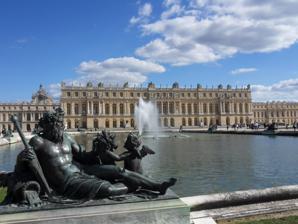
Building: Palace of Versailles
Country: France
Year built: 1672
Former royal residence in Versailles, France "Versailles" redirects here. For the commune, see Versailles, Yvelines . For other uses, see Versailles (disambiguation) . Palace of Versailles Château de Versailles ( French ) Garden façade and fountains; Hall of Mirrors Interactive fullscreen map General information Architectural style Classicalism and Baroque Location Versailles , France Coordinates 48°48′17″N 2°7′13″E / 48.80472°N 2.12028°E / 48.80472; 2.12028 Construction started 1661 ; 364 years ago ( 1661 ) Owner Government of France Website en .chateauversailles .fr UNESCO World Heritage Site Official name Chateau and Park of Versailles Criteria Cultural: i, ii, vi Reference 83 Inscription 1979 (3rd Session ) Area 800 ha (2,000 acres) Buffer zone 9,467 ha (23,390 acres) The Palace of Versailles ( / v ɛər ˈ s aɪ , v ɜːr ˈ s aɪ / vair- SY , vur- SY ; French : château de Versailles [ʃɑto d(ə) vɛʁsɑj] ⓘ ) is a former royal residence commissioned by King Louis XIV located in Versailles , about 18 kilometres (11 mi) west of Paris , in the Yvelines Department of Île-de-France region in France . The palace is owned by the government of France and since 1995 has been managed, under the direction of the French Ministry of Culture , by the Public Establishment of the Palace, Museum and National Estate of Versailles . About 15,000,000 people visit the palace, park, or gardens of Versailles every year, making it one of the most popular tourist attractions in the world. Louis XIII built a hunting lodge at Versailles in 1623. His successor, Louis XIV expanded the château into a palace that went through several expansions in phases from 1661 to 1715. It was a favourite residence for both kings, and in 1682, Louis XIV moved the seat of his court and government to Versailles, making the palace the de facto capital of France. This state of affairs was continued by Kings Louis XV and Louis XVI , who primarily made interior alterations to the palace, but in 1789 the royal family and French court returned to Paris. For the rest of the French Revolution , the Palace of Versailles was largely abandoned and emptied of its contents, and the population of the surrounding city plummeted. Napoleon , following his coronation as Emperor , used the subsidiary palace, Grand Trianon , as a summer residence from 1810 to 1814, but did not use the main palace. Following the Bourbon Restoration , when the king was returned to the throne, he resided in Paris and it was not until the 1830s that meaningful repairs were made to the palace. A museum of French history was installed within it, replacing the courtiers apartments of the southern wing. The palace and park were designated a World Heritage Site by UNESCO in 1979 for its importance as the centre of power, art, and science in France during the 17th and 18th centuries. The French Ministry of Culture has placed the palace, its gardens, and some of its subsidiary structures on its list of culturally significant monuments . History Main article: History of the Palace of Versailles Versailles around 1652, engraving by Jacques Gomboust [ fr ] In 1623, Louis XIII , king of France , built a hunting lodge on a hill in a favourite hunting ground, 19 kilometres (12 mi) west of Paris , and 16 kilometres (10 mi) from his primary residence, the Château de Saint-Germain-en-Laye . The site, near a village named Versailles, was a wooded wetland that Louis XIII's court scorned as being generally unworthy of a king; one of his courtiers, François de Bassompierre , wrote that the lodge "would not inspire vanity in even the simplest gentleman". From 1631 to 1634, architect Philibert Le Roy replaced the lodge with a château for Louis XIII, who forbade his queen, Anne of Austria , from staying there overnight, even when an outbreak of smallpox at Saint-Germain-en-Laye in 1641 forced Louis XIII to relocate to Versailles with his three-year-old heir, the future Louis XIV . When Louis XIII died in 1643, Anne became Louis XIV's regent , and Louis XIII's château was abandoned for the next decade. She moved the court back to Paris, where Anne and her chief minister , Cardinal Mazarin , continued Louis XIII's unpopular monetary practices. This led to the Fronde , a series of revolts against royal authority from 1648 to 1653 that masked a struggle between Mazarin and the princes of the blood , Louis XIV's extended family, for influence over him. In the aftermath of the Fronde, Louis XIV became determined to rule alone. Following Mazarin's death in 1661, Louis XIV reformed his government to exclude his mother and the princes of the blood, moved the court back to Saint-Germain-en-Laye, and ordered the expansion of his father's château at Versailles into a palace. Louis XIV had hunted at Versailles in the 1650s, but did not take any special interest in Versailles until 1661. On 17 August 1661, Louis XIV was a guest at a sumptuous festival hosted by Nicolas Fouquet , the Superintendent of Finances , at his palatial residence, the Château de Vaux-le-Vicomte . Louis XIV was impressed by the château and its gardens, which were the work of Louis Le Vau , the court architect since 1654, André Le Nôtre , the royal gardener since 1657, and Charles Le Brun , a painter in royal service since 1647. Vaux-le-Vicomte's scale and opulence led him to imprison Fouquet that September, as he had also built an island fortress and a private army. But Louis XIV was also inspired by Vaux-le-Vicomte, and he recruited its authors for his own projects. Louis XIV replaced Fouquet with Jean-Baptiste Colbert , a protégé of Mazarin and enemy of Fouquet, and charged him with managing the corps of artisans in royal employment. Colbert acted as the intermediary between them and Louis XIV, who personally directed and inspected the planning and construction of Versailles. Construction Versailles in 1668, painted by Pierre Patel Le Vau's garden façade around 1675 Work at Versailles was at first concentrated on gardens , and through the 1660s, Le Vau only added two detached service wings and a forecourt to the château. But in 1668–69, as a response to the growth of the gardens, and victory over Spain in the War of Devolution , Louis XIV decided to turn Versailles into a full-scale royal residence. He vacillated between replacing or incorporating his father's château, but settled on the latter by the end of the decade, and from 1668 to 1671, Louis XIII's château was encased on three sides in a feature dubbed the enveloppe . This gave the château a new, Italianate façade overlooking the gardens, but preserved the courtyard façade, resulting in a mix of styles and materials that dismayed Louis XIV and that Colbert described as a "patchwork". Attempts to homogenize the two façades failed, and in 1670 Le Vau died, leaving the post of First Architect to the King vacant for the next seven years. Le Vau was succeeded at Versailles by his assistant, architect François d'Orbay . Work at the palace during the 1670s focused on its interiors, as the palace was then nearing completion, though d'Orbay expanded Le Vau's service wings and connected them to the château, and built a pair of pavilions for government employees in the forecourt. In 1670, d'Orbay was tasked by Louis XIV with designing a city, also called Versailles , to house and service Louis XIV's growing government and court. The granting of land to courtiers for the construction of townhouses that resembled the palace began in 1671. The next year, the Franco-Dutch War began and funding for Versailles was cut until 1674, when Louis XIV had work begun on the Ambassadors' Staircase [ fr ] , a grand staircase for the reception of guests, and demolished the last of the village of Versailles. Versailles around 1682, engraving by Adam Perelle Following the end of the Franco-Dutch War with French victory in 1678, Louis XIV appointed as First Architect Jules Hardouin-Mansart , an experienced architect in Louis XIV's confidence, who would benefit from a restored budget and large workforce of former soldiers. Mansart began his tenure with the addition from 1678 to 1681 of the Hall of Mirrors , a renovation of the courtyard façade of Louis XIII's château, and the expansion of d'Orbay's pavilions to create the Ministers' Wings in 1678–79. Adjacent to the palace, Hardouin-Mansart built a pair of stables called the Grande and Petite Écuries from 1679 to 1682 and the Grand Commun [ fr ] , which housed the palace's servants and general kitchens, from 1682 to 1684. Hardouin-Mansart also added two entirely new wings in Le Vau's Italianate style to house the court, first at the south end of the palace from 1679 to 1681 and then at its north end from 1685 to 1689. War and the resulting diminished funding slowed construction at Versailles for the rest of the 17th century. The Nine Years' War , which began in 1688, stopped work altogether until 1698. Three years later, however, the even more expensive War of the Spanish Succession began and, combined with poor harvests in 1693–94 and 1709–10, plunged France into crisis. Louis XIV thus slashed funding and cancelled some of the work Hardouin-Mansart had planned in the 1680s, such as the remodelling of the courtyard façade in the Italianate style. Louis XIV and Hardouin-Mansart focused on a permanent palace chapel , the construction of which lasted from 1699 to 1710. A masked ball in the Hall of Mirrors (1745) by Charles-Nicolas Cochin Louis XIV's successors, Louis XV and Louis XVI , largely left Versailles as they inherited it and focused on the palace's interiors. Louis XV's modifications began in the 1730s, with the completion of the Salon d'Hercule , a ballroom in the north wing, and the expansion of the king's private apartment , which required the demolition of the Ambassadors' Staircase. In 1748, Louis XV began construction of a palace theatre, the Royal Opera of Versailles at the northernmost end of the palace, but completion was delayed until 1770; construction was interrupted in the 1740s by the War of the Austrian Succession and then again in 1756 with the start of the Seven Years' War . These wars emptied the royal treasury and thereafter construction was mostly funded by Madame du Barry , Louis XV's favourite mistress. In 1771, Louis XV had the northern Ministers' Wing rebuilt in Neoclassical style by Ange-Jacques Gabriel , his court architect, as it was in the process of falling down. That work was also stopped by financial constraints, and it remained incomplete when Louis XV died in 1774. In 1784, Louis XVI briefly moved the royal family to the Château de Saint-Cloud ahead of more renovations to the Palace of Versailles, but construction could not begin because of financial difficulty and political crisis . In 1789, the French Revolution swept the royal family and government out of Versailles forever. Role in politics and culture Reception of the Grand Condé at Versailles , painted by Jean-Léon Gérôme The Palace of Versailles was key to Louis XIV's politics, as an expression and concentration of French art and culture , and for the centralization of royal power. Louis XIV first used Versailles to promote himself with a series of nighttime festivals in its gardens in 1664, 1668, and 1674, the events of which were disseminated throughout Europe by print and engravings. As early as 1669, but especially from 1678, Louis XIV sought to make Versailles his seat of government, and he expanded the palace so as to fit the court within it. The moving of the court to Versailles did not come until 1682, however, and not officially, as opinion on Versailles was mixed among the nobility of France . By 1687, however, it was evident to all that Versailles was the de facto capital of France, and Louis XIV succeeded in attracting the nobility to Versailles to pursue prestige and royal patronage within a strict court etiquette, thus eroding their traditional provincial power bases. It was at the Palace of Versailles that Louis XIV received the Doge of Genoa , Francesco Maria Imperiale Lercari in 1685, an embassy from the Ayutthaya Kingdom in 1686, and an embassy from Safavid Iran in 1715. Louis XIV died at Versailles on 1 September 1715 and was succeeded by his five-year-old great-grandson, Louis XV , then the duke of Anjou , who was moved to the Château de Vincennes and then to Paris by Louis XV's regent, Philippe II, Duke of Orléans . Versailles was neglected until 1722, when Philippe II removed the court to Versailles to escape the unpopularity of his regency, and when Louis XV began his majority. The 1715 move, however, broke the cultural power of Versailles, and during the reign of Louis XVI , courtiers spent their leisure in Paris, not Versailles. The 7-year-old Mozart during his stay at the palace During Christmas 1763, Mozart and his family visited Versailles and dined with the King. The 7-year-old Wolfgang Amadeus Mozart played several works during his stay and later dedicated his first two harpsichord sonatas, published in 1764 in Paris, to Madame Victoria , daughter of Louis XV. In 1783, the palace was the site of the signing of the last two of the three treaties of the Peace of Paris (1783) , which ended the American Revolutionary War . On 3 September, British and American delegates, led by Benjamin Franklin , signed the Treaty of Paris at the Hôtel d'York (now 56 Rue Jacob) in Paris, granting the United States independence. On 4 September, Spain and France signed separate treaties with Britain at the Palace of Versailles, formally ending the war. The King and Queen learned of the Storming of the Bastille in Paris on 14 July 1789, while they were at the palace, and remained isolated there as the Revolution in Paris spread. The growing anger in Paris led to the Women's March on Versailles on 5 October 1789. A crowd of several thousand men and women, protesting the high price and scarcity of bread, marched from the markets of Paris to Versailles. They took weapons from the city armoury, besieged the palace, and compelled the King and royal family and the members of the National Constituent Assembly to return with them to Paris the following day. As soon as the royal family departed, the palace was closed. In 1792, the National Convention , the new revolutionary government, ordered the transfer of all the paintings and sculptures from the palace to the Louvre . In 1793, the Convention declared the abolition of the monarchy and ordered all of the royal property in the palace to be sold at auction.  The auction took place between 25 August 1793 and 11 August 1794. The furnishings and art of the palace, including the furniture, mirrors, baths, and kitchen equipment, were sold in seventeen thousand lots. All fleurs-de-lys and royal emblems on the buildings were chambered or chiselled off. The empty buildings were turned into a storehouse for furnishings, art and libraries confiscated from the nobility. The empty grand apartments were opened for tours beginning in 1793, and a small museum of French paintings and art school was opened in some of the empty rooms. By virtue of an order issued by the Versailles district directorate in August 1794, the Royal Gate was destroyed, the Cour Royale was cleared and the Cour de Marbre lost its precious floor. 19th century – history museum and government venue The Lords' Antechamber at Grand Trianon Banquet for Queen Victoria hosted by Napoleon III in the Royal Opera of Versailles , August 1855 by Eugene Lami Proclamation of the German Empire , 18 January 1871 , 1877 by Anton von Werner When Napoleon became Emperor of the French in 1804, he considered making Versailles his residence but abandoned the idea because of the cost of the renovation. Prior to his marriage with Marie-Louise in 1810, he had the Grand Trianon restored and refurnished as a springtime residence for himself and his family, in the style of furnishing that it is seen today. In 1815, with the final downfall of Napoleon, Louis XVIII , the younger brother of Louis XVI, became king, and considered returning the royal residence to Versailles, where he had been born. He ordered the restoration of the royal apartments, but the task and cost was too great. Louis XVIII had the far end of the south wing of the Cour Royale demolished and rebuilt (1814–1824) to match the Gabriel wing of 1780 opposite, which gave greater uniformity of appearance to the front entrance. Neither he nor his successor Charles X lived at Versailles. The French Revolution of 1830 brought a new monarch, Louis-Philippe to power, and a new ambition for Versailles. He did not reside at Versailles but began the creation of the Museum of the History of France , dedicated to "all the glories of France", which had been used to house some members of the royal family. The museum was begun in 1833 and inaugurated on 30 June 1837. Its most famous room is the Galerie des Batailles (Hall of Battles), which lies on most of the length of the second floor of the south wing. The museum project largely came to a halt when Louis Philippe was overthrown in 1848, though the paintings of French heroes and great battles still remain in the south wing. Emperor Napoleon III used the palace on occasion as a stage for grand ceremonies. One of the most lavish was the banquet that he hosted for Queen Victoria in the Royal Opera of Versailles on 25 August 1855. During the Franco-Prussian War of 1870–1871, the palace was occupied by the general staff of the victorious German Army. Parts of the château, including the Hall of Mirrors, were turned into a military hospital. The creation of the German Empire , combining Prussia and the surrounding German states under William I , was formally proclaimed in the Hall of Mirrors on 18 January 1871. The Germans remained in the palace until the signing of the armistice in March 1871. In that month, the government of the new Third French Republic , which had departed Paris during the war for Tours and then Bordeaux , moved into the palace. The National Assembly held its meetings in the Opera House. The uprising of the Paris Commune in March 1871, prevented the French government, under Adolphe Thiers , from returning immediately to Paris. The military operation which suppressed the Commune at the end of May was directed from Versailles, and the prisoners of the Commune were marched there and put on trial in military courts. In 1875 a second parliamentary body, the French Senate , was created and held its meetings for the election of a President of the Republic in a new hall created in 1876 in the south wing of the palace. The French Senate and National Assembly continue to meet in the palace in joint session on special occasions, such as the amendment of the Constitution of France . 20th century The Signing of Peace in the Hall of Mirrors, Versailles, 28 June 1919 by William Orpen The end of the 19th and the early 20th century saw the beginning of restoration efforts at the palace, first led by Pierre de Nolhac , poet and scholar and the first conservator, who began his work in 1892. The conservation and restoration were interrupted by two world wars but have continued until the present day. The palace returned to the world stage in June 1919, when, after six months of negotiations, the Treaty of Versailles , formally ending the First World War, was signed in the Hall of Mirrors . Between 1925 and 1928, the American philanthropist and multi-millionaire John D. Rockefeller, Jr. gave $2,166,000, the equivalent of about thirty million dollars today, to restore and refurbish the palace. More work took place after World War II, with the restoration of the Royal Opera of Versailles . The theatre was reopened in 1957, in the presence of Queen Elizabeth II of the United Kingdom. In 1978, parts of the palace were heavily damaged in a bombing committed by Breton terrorists . Starting in the 1950s, when the museum of Versailles was under the directorship of Gérald van der Kemp, the objective was to restore the palace to its state – or as close to it as possible – in 1789 when the royal family left the palace. Among the early projects was the repair of the roof over the Hall of Mirrors; the publicity campaign brought international attention to the plight of post-war Versailles and garnered much foreign money including a grant from the Rockefeller Foundation . One of the more costly endeavours for the museum and the French Fifth Republic has been to repurchase as much of the original furnishings as possible. Consequently, because furniture with a royal provenance – and especially furniture that was made for Versailles – is a highly sought-after commodity on the international market, the museum has spent considerable funds on retrieving much of the palace's original furnishings. 21st century Modern Pentathlon Park for the 2024 Summer Olympics. In 2003, a new restoration initiative – the "Grand Versailles" project – was started, which began with the replanting of the gardens, which had lost over 10,000 trees during Cyclone Lothar on 26 December 1999. One part of the initiative, the restoration of the Hall of Mirrors , was completed in 2006. Another major project was the further restoration of the backstage areas of the Royal Opera of Versailles in 2007 to 2009. The Palace of Versailles is currently owned by the French state. Its formal title is the Public Establishment of the Palace, Museum and National Estate of Versailles . Since 1995, it has been run as a Public Establishment, with an independent administration and management supervised by the French Ministry of Culture . The grounds of the palace hosted the equestrian competition during the 2024 Summer Olympics . Architecture and plan Plan of the main floor ( c. 1837 , with north to the right), showing the Hall of Mirrors in red, the Hall of Battles in green, the Royal Chapel in yellow, and the Royal Opera in blue The Palace of Versailles is a visual history of French architecture from the 1630s to the 1780s. Its earliest portion, the corps de logis , was built for Louis XIII in the style of his reign with brick, marble, and slate , which Le Vau surrounded in the 1660s with Enveloppe , an edifice that was inspired by Renaissance-era Italian villas. When Jules Hardouin-Mansart made further expansions to the palace in the 1680s, he used the Enveloppe as the model for his work. Neoclassical additions were made to the palace with the remodelling of the Ministers' Wings in the 1770s, by Ange-Jacques Gabriel , and after the Bourbon Restoration . The palace was largely completed by the death of Louis XIV in 1715. The eastern facing palace has a U-shaped layout, with the corps de logis and symmetrical advancing secondary wings terminating with the Dufour Pavilion on the south and the Gabriel Pavilion to the north, creating an expansive cour d'honneur known as the Royal Court (Cour Royale). Flanking the Royal Court are two enormous asymmetrical wings that result in a façade of 402 metres (1,319 ft) in length. Covered by around 10 hectares (1.1 million square feet) of roof, the palace has 2,143 windows, 1,252 chimneys, and 67 staircases. The palace and its grounds have had a great influence on architecture and horticulture from the mid-17th century to the end of the 18th century. Examples of works influenced by Versailles include Christopher Wren 's work at Hampton Court Palace , Berlin Palace , the Palace of La Granja , Stockholm Palace , Ludwigsburg Palace , Karlsruhe Palace , Rastatt Palace , Nymphenburg Palace , Schleissheim Palace , and Esterházy Palace . Royal Apartments Plan of the main floor in the central part of the palace (c. 1742), showing the grand appartement du roi in dark blue, the appartement du roi in medium blue, the petit appartement du roi in light blue, the grand appartement de la reine in yellow, and the petit appartement de la reine in red The construction in 1668–1671 of Louis Le Vau 's enveloppe around the outside of Louis XIII 's red brick and white stone château added state apartments for the king and the queen. The addition was known at the time as the château neuf (new château). The grands appartements (Grand Apartments, also referred to as the State Apartments ) include the grand appartement du roi and the grand appartement de la reine . They occupied the main or principal floor of the château neuf , with three rooms in each apartment facing the garden to the west and four facing the garden parterres to the north and south, respectively. The private apartments of the king (the appartement du roi and the petit appartement du roi ) and those of the queen (the petit appartement de la reine ) remained in the château vieux (old château). Le Vau's design for the state apartments closely followed Italian models of the day, including the placement of the apartments on the main floor (the piano nobile , the next floor up from the ground level), a convention the architect borrowed from Italian palace design. The king's State Apartment consisted of an enfilade of seven rooms, each dedicated to one of the known planets and their associated titular Roman deity . The queen's apartment formed a parallel enfilade with that of the grand appartement du roi . After the addition of the Hall of Mirrors (1678–1684) the king's apartment was reduced to five rooms (until the reign of Louis XV , when two more rooms were added) and the queen's to four. The queen's apartments served as the residence of three queens of France – Maria Theresa of Spain , wife of Louis XIV , Maria Leszczyńska , wife of Louis XV, and Marie Antoinette , wife of Louis XVI . Additionally, Louis XIV's granddaughter-in-law, Princess Marie-Adélaïde of Savoy , duchess of Burgundy, wife of Louis, Duke of Burgundy , occupied these rooms from 1697 (the year of her marriage) to her death in 1712. Ambassador's Staircase Model of the former Ambassador's Staircase The Ambassadors' Staircase [ fr ] ( Escalier des Ambassadeurs ) was an imperial staircase built from 1674 to 1680 by François d'Orbay . Until Louis XV had it demolished in 1752 to create a courtyard for his private apartments, the staircase was the primary entrance into the Palace of Versailles and the royal apartments especially. It was entered from the courtyard via a vestibule that, cramped and dark, contrasted greatly with the tall, open space of the staircase – famously lit naturally with a skylight – so as to overawe visitors. The staircase and walls of the room that contained it were clad in polychrome marble and gilded bronze, with decor in the Ionic order. Charles Le Brun painted the walls and ceiling of the room according to a festive theme to celebrate Louis XIV's victory in the Franco-Dutch War . On the wall immediately above the staircase were trompe-l'œil paintings of people from the Four Parts of the World looking into the staircase over a balustrade, a motif repeated on the ceiling fresco. There they were joined by allegorical figures for the twelve months of the year and various Classical Greek figures such as the Muses . A marble bust of Louis XIV, sculpted by Jean Warin in 1665–66, was placed in a niche above the first landing of the staircase. The State Apartments of the King Meal at the House of Simon the Pharisee by Veronese in the Salon of Hercules Salon of Abundance Salon of Venus Salon of Mercury The construction of the Hall of Mirrors between 1678 and 1686 coincided with a major alteration to the State Apartments. They were originally intended as his residence, but the King transformed them into galleries for his finest paintings, and venues for his many receptions for courtiers. During the season from All-Saints Day in November until Easter , these were usually held three times a week, from six to ten in the evening, with various entertainments. The Salon of Hercules This was originally a chapel. It was rebuilt beginning in 1712 under the supervision of the First Architect to the King , Robert de Cotte , to showcase two paintings by Paolo Veronese , Eleazar and Rebecca and Meal at the House of Simon the Pharisee , which was a gift to Louis XIV from the Republic of Venice in 1664. The painting on the ceiling, The Apotheosis of Hercules , by François Lemoyne , was completed in 1736, and gave the room its name. The Salon of Abundance The Salon of Abundance was the antechamber to the Cabinet of Curios (now the Games Room), which displayed Louis XIV's collection of precious jewels and rare objects. Some of the objects in the collection are depicted in René-Antoine Houasse 's painting Abundance and Liberality (1683), located on the ceiling over the door opposite the windows. The Salon of Venus This salon was used for serving light meals during evening receptions. The principal feature in this room is Jean Warin 's life-size statue of Louis XIV in the costume of a Roman emperor. On the ceiling in a gilded oval frame is another painting by Houasse, Venus subjugating the Gods and Powers (1672–1681). Trompe-l'œil paintings and sculpture around the ceiling illustrate mythological themes. The Salon of Mercury The Salon of Mercury was the original State Bedchamber when Louis XIV officially moved the court and government to the palace in 1682. The bed is a replica of the original commissioned by King Louis-Philippe in the 19th century when he turned the palace into a museum. The ceiling paintings by the Flemish artist Jean Baptiste de Champaigne depict the god Mercury in his chariot, drawn by a rooster, and Alexander the Great and Ptolemy surrounded by scholars and philosophers. The Automaton Clock was made for the King by the royal clockmaker Antoine Morand in 1706. When it chimes the hour, figures of Louis XIV and Fame descend from a cloud. Salon of Mars Ceiling in the Salon of Apollo, depicting the Sun Chariot of Apollo Bust of Louis XIV by Bernini in the Salon of Diana The Salon of Mars The Salon of Mars was used by the royal guards until 1782, and was decorated on a military theme with helmets and trophies. It was turned into a concert room between 1684 and 1750, with galleries for musicians on either side. Portraits of Louis XV and his Queen, Marie Leszczyńska , by the Flemish artist Carle Van Loo decorate the room today. The Salon of Apollo The Salon of Apollo was the royal throne room under Louis XIV, and was the setting for formal audiences. The eight-foot-high silver throne was melted down in 1689 to help pay the costs of an expensive war, and was replaced by a more modest throne of gilded wood. The central painting on the ceiling, by Charles de la Fosse , depicts the Sun Chariot of Apollo , the King's favourite emblem, pulled by four horses and surrounded by the four seasons. The Salon of Diana The Salon of Diana was used by Louis XIV as a billiards room, and had galleries from which courtiers could watch him play. The decoration of the walls and ceiling depicts scenes from the life of the goddess Diana . The celebrated bust of Louis XIV by Bernini made during the famous sculptor's visit to France in 1665 is on display here. Private apartments of the King and Queen King's bedchamber Queen's bedchamber Gilded cabinet of Marie Antoinette Billiard Room of Marie Antoinette Private apartments of the King Main articles: Appartement du roi and Petit appartement du roi The apartments of the King were the heart of the château; they were in the same location as the rooms of Louis XIII , the creator of the château, on the first floor (second floor US style). They were set aside for the personal use of Louis XIV in 1683. He and his successors Louis XV and Louis XVI used these rooms for official functions, such as the ceremonial lever ("waking up") and the coucher ("going to bed") of the monarch, which was attended by a crowd of courtiers. The King's apartment was accessed from the Hall of Mirrors from the Oeil de Boeuf antechamber or from the Guardroom and the Grand Couvert , the ceremonial room where Louis XIV often took his evening meals, seated alone at a table in front of the fireplace. His spoon, fork, and knife were brought to him in a golden box. The courtiers could watch as he dined. The King's bedchamber had originally been a Drawing Room before Louis XIV transformed it into his own bedroom in 1701. He died there on 1 September 1715. Both Louis XV and Louis XVI continued to use the bedroom for their official awakening and going to bed. On 6 October 1789, from the balcony of this room Louis XVI and Marie-Antoinette, joined by the Marquis de Lafayette , looked down on the hostile crowd in the courtyard, shortly before the King was forced to return to Paris. The bed of the King is placed beneath a carved relief by Nicolas Coustou entitled France watching over the sleeping King . The decoration includes several paintings set into the panelling, including a self-portrait of Antony van Dyck . Private apartments of The Queen Main article: Petit appartement de la reine The petit appartement de la reine is a suite of rooms that were reserved for the personal use of the queen. Originally arranged for the use of the Maria Theresa of Spain , consort of Louis XIV , the rooms were later modified for use by Marie Leszczyńska and finally for Marie Antoinette . The Queen's apartments and the King's Apartments were laid out on the same design, each suite having seven rooms. Both suites had ceilings painted with scenes from mythology; the King's ceilings featured male figures, the Queen's featured females. Hall of Mirrors The Hall of Mirrors Main article: Hall of Mirrors The Hall of Mirrors is a long gallery at the westernmost part of the palace that looks out onto the gardens. The hall was built from 1678 to 1681 on the site of a terrace Le Vau built between the king and queen's suites. The hall is clad in marble and decorated in a modified version of the Corinthian order , with 578 mirrors facing 17 windows and reflecting the light provided by them. The ceiling fresco, painted by Le Brun over the next four years, embellishes the first 18 years of Louis XIV's reign in 30 scenes, 17 of which are military victories over the Dutch. The fresco depicts Louis XIV himself alongside Classical figures in the scenes celebrating moments in his reign such as the beginning of personal rule in 1661, breaking from earlier frescoes at Versailles that used allegories derived from Classical and mythological scenes. The Salon of War [ fr ] and the Salon of Peace [ fr ] bookend the Hall of Mirrors on its northern and southern ends respectively. The Salon of War, constructed and decorated from 1678 to 1686, celebrates French victories in the Franco-Dutch War with marble panels, gilded bronze trophies of arms, and a stucco bas-relief of Louis XIV on horsebask riding over his enemies. The Salon of Peace is decorated in the same fashion but according to its eponymous theme. Royal Chapel Main article: Chapels of Versailles Interior of the Royal Chapel The Royal Chapel of Versailles is located at the southern end of the north wing. The building stands 40-metre (130 ft) high, and measures 42 metres (138 ft) long and 24 metres (79 ft) wide. The chapel is rectangular with a semicircular apse , combining traditional, Gothic royal French church architecture with the French Baroque style of Versailles. The ceiling of the chapel is constituted by an unbroken vault, divided into three frescos by Antoine Coypel , Charles de La Fosse , and Jean Jouvenet . The palette of motifs beneath the frescoes glorify the deeds of Louis IX , and include images of David , Constantine , Charlemagne , and Louis IX, fleur de lis , and Louis XIV's monogram . The organ of the chapel was built by Robert Clicquot and Julien Tribuot in 1709–1710. Louis XIV commissioned the chapel, its sixth, from Hardouin-Mansart and Le Brun in 1683–84. It was the last building constructed at Versailles during Louis XIV's reign. Construction was delayed until 1699, however, and it was not completed until 1710. The only major modification to the chapel since its completion was the removal of a lantern from its roof in 1765. A full restoration of the chapel began in late 2017 and lasted into early 2021. Royal Opera Main article: Royal Opera of Versailles The Opera towards the Royal Box Foyer of the Royal Opera The Royal Opera during the celebration of the marriage of Louis XVI and Marie-Antoinette (1770) Stage of the Royal Opera Ceiling of the opera, painted by Louis Jean-Jacques Durameau The Royal Opera of Versailles was originally commissioned by Louis XIV in 1682 and was to be built at the end of the North Wing with a design by Hardouin-Mansart and Carlo Vigarani . However, due to the expense of the King's continental wars, the project was put aside. The idea was revived by Louis XV with a new design by Ange-Jacques Gabriel in 1748, but this was also temporarily put aside. The project was revived and rushed ahead for the planned celebration of the marriage of the Dauphin, the future Louis XVI , and Marie Antoinette . For economy and speed, the new opera was built almost entirely of wood, which also gave it very high quality acoustics. The wood was painted to resemble marble, and the ceiling was decorated with a painting of the Apollo, the god of the arts, preparing crowns for illustrious artists, by Louis Jean-Jacques Durameau . The sculptor Augustin Pajou added statuary and reliefs to complete the decoration. The new Opera was inaugurated on 16 May 1770, as part of the celebration of the royal wedding. In October 1789, early in the French Revolution , the last banquet for the royal guardsmen was hosted by the King in the opera, before he departed for Paris. Following the Franco-German War in 1871 and then the Paris Commune until 1875, the French National Assembly met in the opera, until the proclamation of the French Third Republic and the return of the government to Paris. Museum of the History of France Main article: Musée de l'Histoire de France (Versailles) Louis Philippe dedicates the Galerie des Batailles , by François Joseph Heim (1837) The Gallery of Battles in the Museum of the History of France The Battle of Taillebourg , by Eugène Delacroix (1837) Louis Philippe and his sons pose before the gates of Versailles, by Horace Vernet History Gallery, (1846) Shortly after becoming king in 1830, Louis Philippe I decided to transform the palace into a museum devoted to "All the Glories of France," with paintings and sculpture depicting famous French victories and heroes. Most of the apartments of the palace were entirely demolished (in the main building, practically all of the apartments were annihilated, with only the apartments of the king and queen remaining almost intact), and turned into a series of several large rooms and galleries: the Coronation Room (whose original volume was left untouched by Louis-Philippe), which displays the celebrated painting of the coronation of Napoleon I by Jacques-Louis David ; the Hall of Battles; commemorating French victories with large-scale paintings; and the 1830 room, which celebrated Louis-Philippe's own coming to power in the French Revolution of 1830 . Some paintings were brought from the Louvre, including works depicting events in French history by Philippe de Champaigne , Pierre Mignard , Laurent de La Hyre , Charles Le Brun , Adam Frans van der Meulen , Nicolas de Largillière , Hyacinthe Rigaud , Jean-Antoine Houdon , Jean-Marc Nattier , Élisabeth Vigée Le Brun , Hubert Robert , Thomas Lawrence , Jacques-Louis David , and Antoine-Jean Gros . Others were commissioned especially for the museum by prominent artists of the early 19th century, including Eugène Delacroix , who painted Saint Louis at the French victory over the British in the Battle of Taillebourg in 1242. Other painters featured include Horace Vernet and François Gérard . A monumental painting by Vernet features Louis Philippe himself, with his sons, posing in front of the gates of the palace. The overthrow of Louis Philippe in 1848 put an end to his grand plans for the museum, but the Gallery of Battles is still as it was, and is passed through by many visitors to the royal apartments and grand salons. Another set of rooms on the first floor has been made into galleries on Louis XIV and his court, displaying furniture, paintings, and sculptures. In recent years, eleven rooms on the ground floor between the Chapel and the Opera have been turned into a history of the palace, with audiovisual displays and models. Estate of Versailles The palace, park, and gardens of Versailles around 1700, mapped by Nicolas de Fer and engraved by Charles Inselin. North is to the right. The estate of Versailles consists of the palace, the subsidiary buildings around it, and its park [ fr ] and gardens . As of June 2021, the estate altogether covers an area of 800 hectares (8.0 km 2 ; 2,000 acres), with the park and gardens laid out to the south, west, and north of the palace. The palace is approached from the east by the Avenue de Paris , measuring 27 kilometres (17 mi) from Paris to a gate between the Grande and Petite Écuries . Beyond these stables is the Place d'Armes , where the Avenue de Paris meets the Avenue de Sceaux and Avenue de Saint-Cloud (see map), the three roads that formed the main arteries of the city of Versailles. Exactly where the three roads meet is a gate leading into the cour d'honneur , hemmed in by the Ministers' Wings . Beyond is the Royal Gate and the main palace, which wraps around the Royal [ fr ] and finally Marble Courts [ fr ] . The estate was established by Louis XIII as a hunting retreat, with a park just to the west of his château. From 1661, Louis XIV expanded the estate until, at its greatest extent, the estate was made up by the Grand Parc [ fr ] , a hunting ground of 15,000 hectares (150 km 2 ; 37,000 acres), and the gardens, called the Petit Parc, which covered 1,700 hectares (17 km 2 ; 4,200 acres). A 40-kilometre-long (25 mi), 3-metre-high (10 ft) wall with 24 gateways enclosed the estate. The landscape of the estate had to be created from the bog that surrounded Louis XIII's château using landscape architecture usually employed in fortress building. The approach to the palace and the gardens were carefully laid out via the moving of earth and construction of terraces. The water from the marsh was marshalled into a series of lakes and ponds around Versailles, but these reservoirs were not sufficient for the palace, city, or gardens. Great lengths were taken to supply Versailles with water, such as the damming of the river Bièvre to create an inflow in the 1660s, the construction of an enormous pumping station at the river Seine near Marly-le-Roi in 1681, and an attempt to divert water from the river Eure with a canal in the later 1680s. Gardens Main article: Gardens of Versailles View of the gardens of Versailles, looking northwest from the palace The gardens of Versailles, as they have existed since the reign of Louis XIV, are the work of André Le Nôtre . Le Nôtre's gardens were preceded by a simple garden laid out in the 1630s by landscape architects Jacques Boyceau and Jacques de Nemours, which he rearranged along an east–west axis that, because of Louis XIV's land purchases and the clearing of woodland, were expanded literally as far as could be seen. The resulting gardens were a collaboration between Le Nôtre, Le Brun, Colbert, and Louis XIV, marked by rigid order, discipline, and open space, with axial paths, flowerbeds , hedges , and ponds and lakes as motifs. They became the epitome of the French formal garden style, and have been very influential and widely imitated or reproduced. Subsidiary structures Main article: Subsidiary structures of the Palace of Versailles The Versailles Orangery The first of the subsidiary structures of the Palace of Versailles was the Versailles Menagerie [ fr ] , built by Le Vau between the years 1662 and 1664, at the southern end of the Grand Canal. The apartments, overlooking the pens, were renovated by Hardouin-Mansart from 1698 to 1700, but the Menagerie fell into disuse in 1712. After a long period of decay, it was demolished in 1801. The Versailles Orangery , just to the south of the palace, was first built by Le Vau in 1663, originally as part of the general moving of earth to create the Estate. It was also modified by Mansart, who, from 1681 to 1685, totally rebuilt it and doubled its size. In late 1679, Louis XIV commissioned Mansart to build the Château de Marly , a retreat at the edge of Versailles's estate, about 8.0 kilometres (5 mi) from the palace. The château consisted of a primary residential building and twelve pavilions, in Palladian style placed in two rows on either side of the main building. Construction was completed in 1686, when Louis XIV spent his first night there. The château was nationalized and sold in 1799, and subsequently demolished and replaced with industrial buildings. These were themselves demolished in 1805, and then in 1811 the estate was purchased by Napoleon. On 1 June 2009, the grounds of the Château de Marly were ceded to the Public Establishment of the Palace, Museum and National Estate of Versailles. La Lanterne , is a hunting lodge named after the lantern that topped the nearby Menagerie that was built in 1787 by Philippe Louis de Noailles , then the palace governor. It has since 1960 been a state residence. Petit Trianon Main article: Petit Trianon Aerial view of the Petit Trianon and its gardens West façade of the Petit Trianon The French Pavilion of the Petit Trianon The Belvedere in the park of the Petit Trianon The Petit Trianon, whose construction from 1762 to 1768 led to the advent of the names "Grand" and "Petit Trianon", was constructed for Louis XV and the Madame du Barry in the Neoclassical style by Gabriel. The building has a piano nobile , basement, and attic, with five windows on each floor. On becoming king, Louis XVI gave the Petit Trianon to Marie Antoinette, who remodeled it, relaid its gardens in the then-current English and Oriental styles, and formed her own court there. In 1668, Louis XIV purchased and demolished the hamlet of Trianon, near the northern tip of the Grand Canal, and in its place, he commissioned Le Vau to construct a retreat from court, remembered as the Porcelain Trianon . Designed and built by Le Vau in 1670, it was the first example of Chinoiserie (faux Chinese) architecture in Europe, though it was largely designed in French style. The roof was clad not with porcelain but with delftware , and was thus prone to leaks, so in 1687 Louis XIV ordered it demolished. Nevertheless, the Porcelain Trianon was itself influential and copycats were built across Europe. The Grand Trianon Main article: Grand Trianon The Grand Trianon with courtyard and gardens. The wing at left is a residence of the President of France . The Grand Trianon Interior of the Grand Trianon The Queen's Theatre To replace the Porcelain Trianon, Louis XIV tasked Hardouin-Mansart with the construction in 1687 of the Grand Trianon , built from marble in three months. The Grand Trianon has a single story, except for its attached service wing, which was modified by Hardouin-Mansart in 1705–06. The east façade has a courtyard while the west faces the gardens of the Grand Trianon, and between them a peristyle . The interiors are mostly original, and housed Louis XIV, the Madame de Maintenon, Marie Leszczyńska, and Napoleon, who ordered restorations to the building. Under Charles de Gaulle , the north wing of the Grand Trianon became a residence of the President of France. The Queen's hamlet and Theatre The Queen's Hamlet Near the Trianons are the French pavilion , built by Gabriel in 1750 between the two residences, and the Queen's Theatre and Queen's Hamlet , built by architect Richard Mique in 1780 and from 1783 to 1785 respectively. These were both built at the behest of Marie Antoinette; the theatre, hidden in the gardens, indulged her appreciation of opera and is absolutely original, and the hamlet to extend her gardens with rustic amenities. The building scheme of the Queen's Hamlet includes a farmhouse (the farm was to produce milk and eggs for the queen), a dairy, a dovecote, a boudoir, a barn that burned down during the French Revolution, a mill and a tower in the form of a lighthouse. Modern political and ceremonial functions See also: Treaty of Versailles (disambiguation) The palace still serves political functions. Heads of state are regaled in the Hall of Mirrors; the bicameral French Parliament —consisting of the Senate ( Sénat ) and the National Assembly ( Assemblée nationale )—meet in joint session (a congress of the French Parliament ) in Versailles to revise or otherwise amend the French Constitution , a tradition that came into effect with the promulgation of the 1875 Constitution. For example, the Parliament met in joint session at Versailles to pass constitutional amendments in June 1999 (for domestic applicability of International Criminal Court decisions and for gender equality in candidate lists), in January 2000 (ratifying the Treaty of Amsterdam ), in March 2003 (specifying the "decentralized organization" of the French Republic), and in March 2024 (to enshrine the freedom of women to have recourse to abortion). In 2009, President Nicolas Sarkozy addressed the Great Recession before a congress in Versailles, the first time that this had been done since 1848, when Louis Napoleon Bonaparte gave an address before the French Second Republic . Following the November 2015 Paris attacks , President François Hollande gave a speech before a rare joint session of parliament at the Palace of Versailles. This was the third time since 1848 that a French president addressed a joint session of the French Parliament at Versailles. The president of the National Assembly has an official apartment at the Palace of Versailles. In 2023 a state visit by Charles III to France included a state banquet at the Palace. Gallery Panoramic view from the city Panoramic view from the park See also Bureau du Roi Fresh pavilion List of Baroque residences List of tourist attractions in Paris Louis XIV style Paris Peace Conference, 1919 Potager du roi, Versailles (Kitchen Garden of the King) Tennis Court Oath ( French : serment du jeu de paume ) in the Saint-Louis district Versailles Cathedral Éléphante de Louis XIV Notes